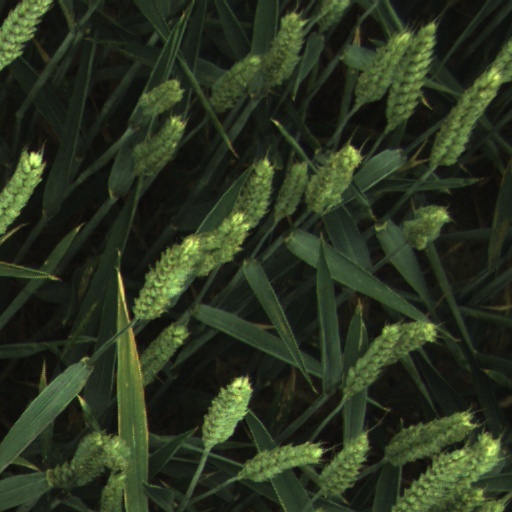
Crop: wheat